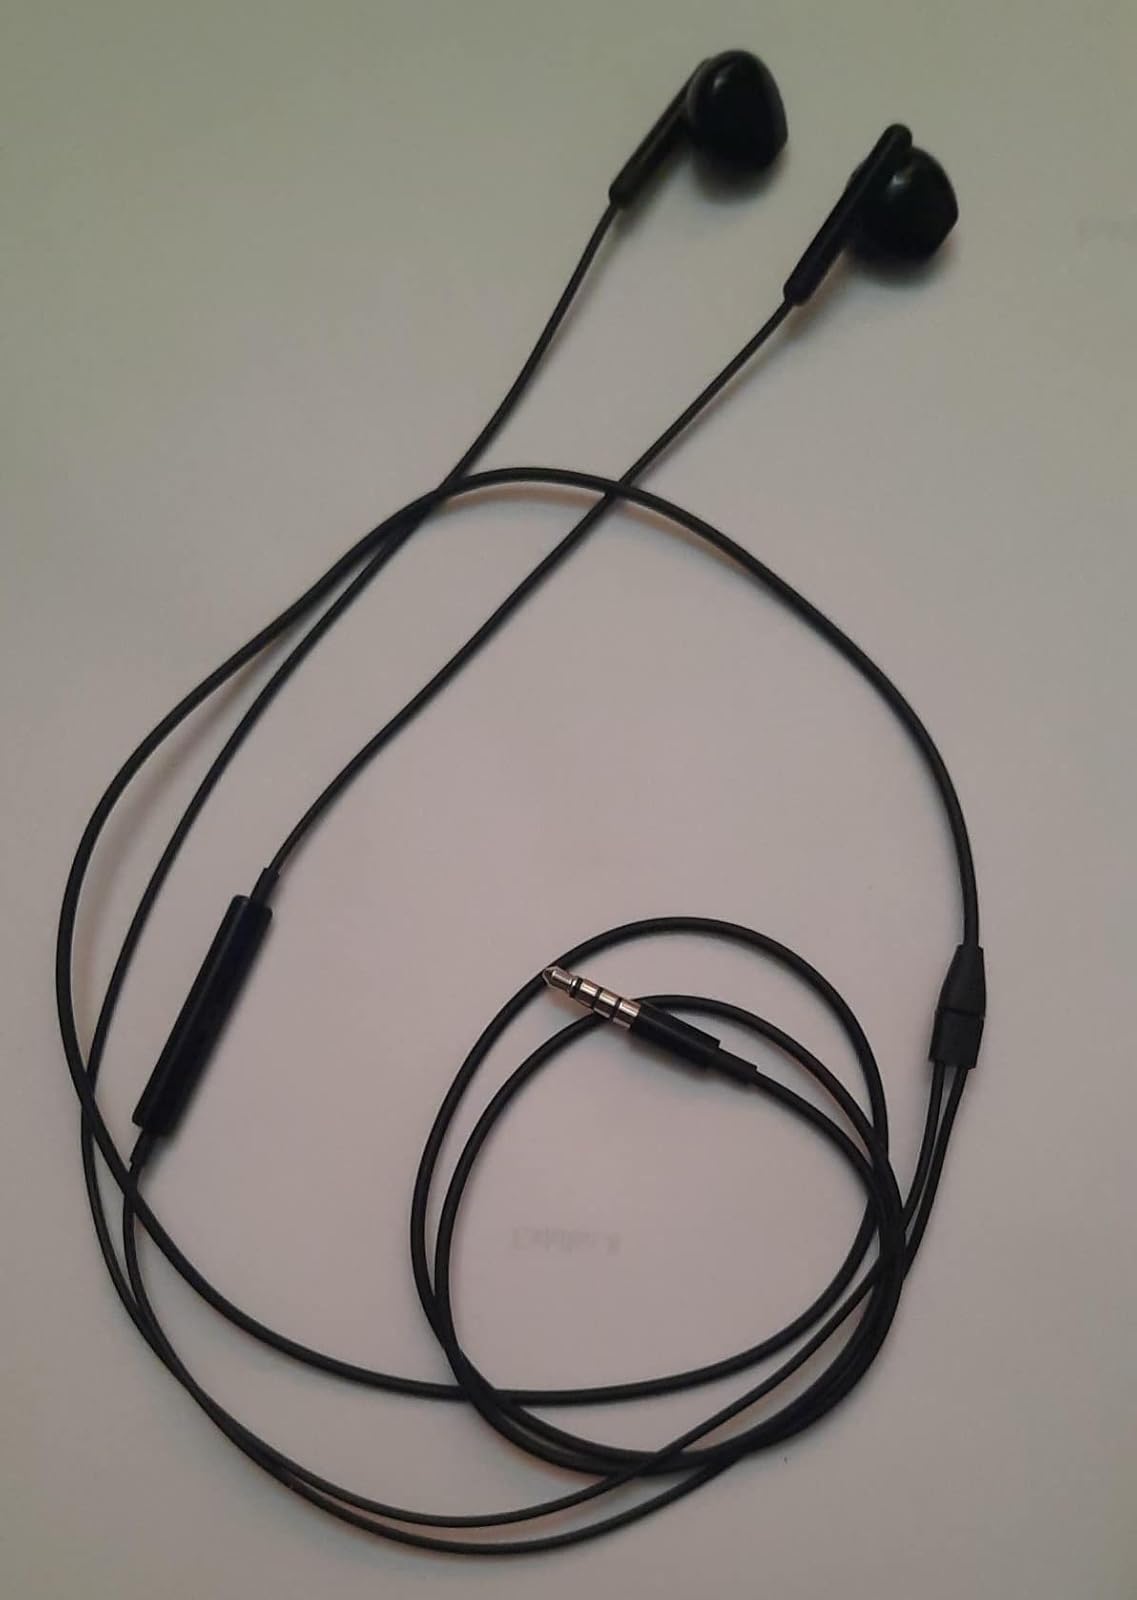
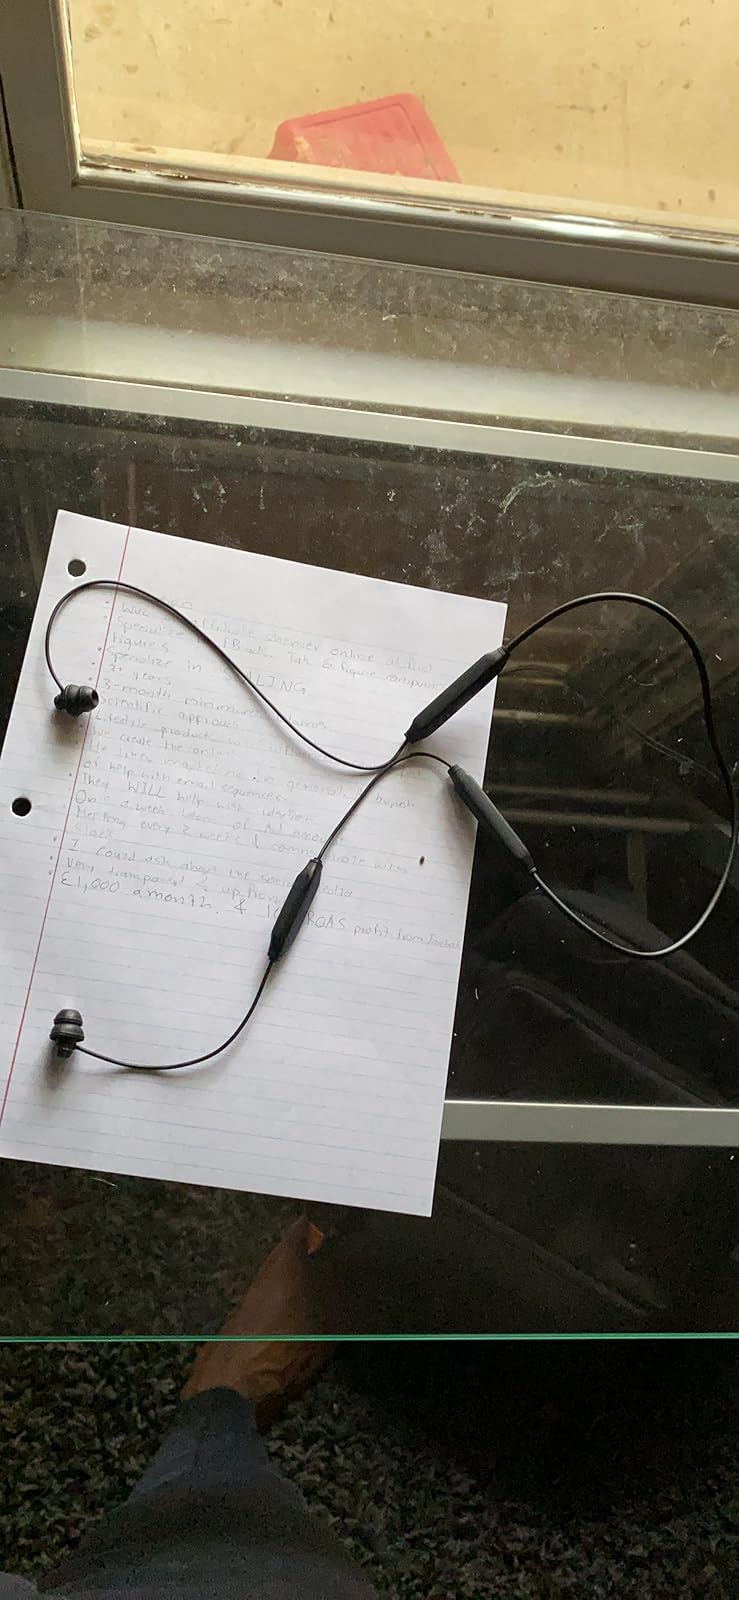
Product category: earbuds
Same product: no